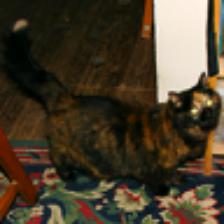
Label: NonHuman